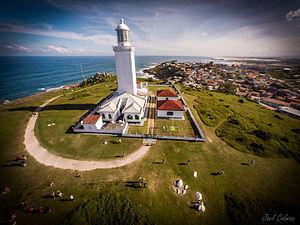
Laguna est une ville brésilienne du littoral sud de l'État de Santa Catarina.